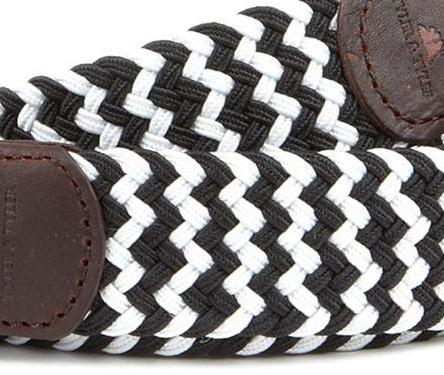
Texture: woven